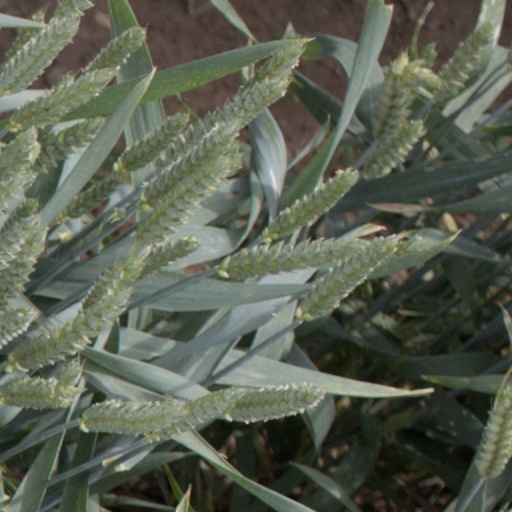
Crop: wheat